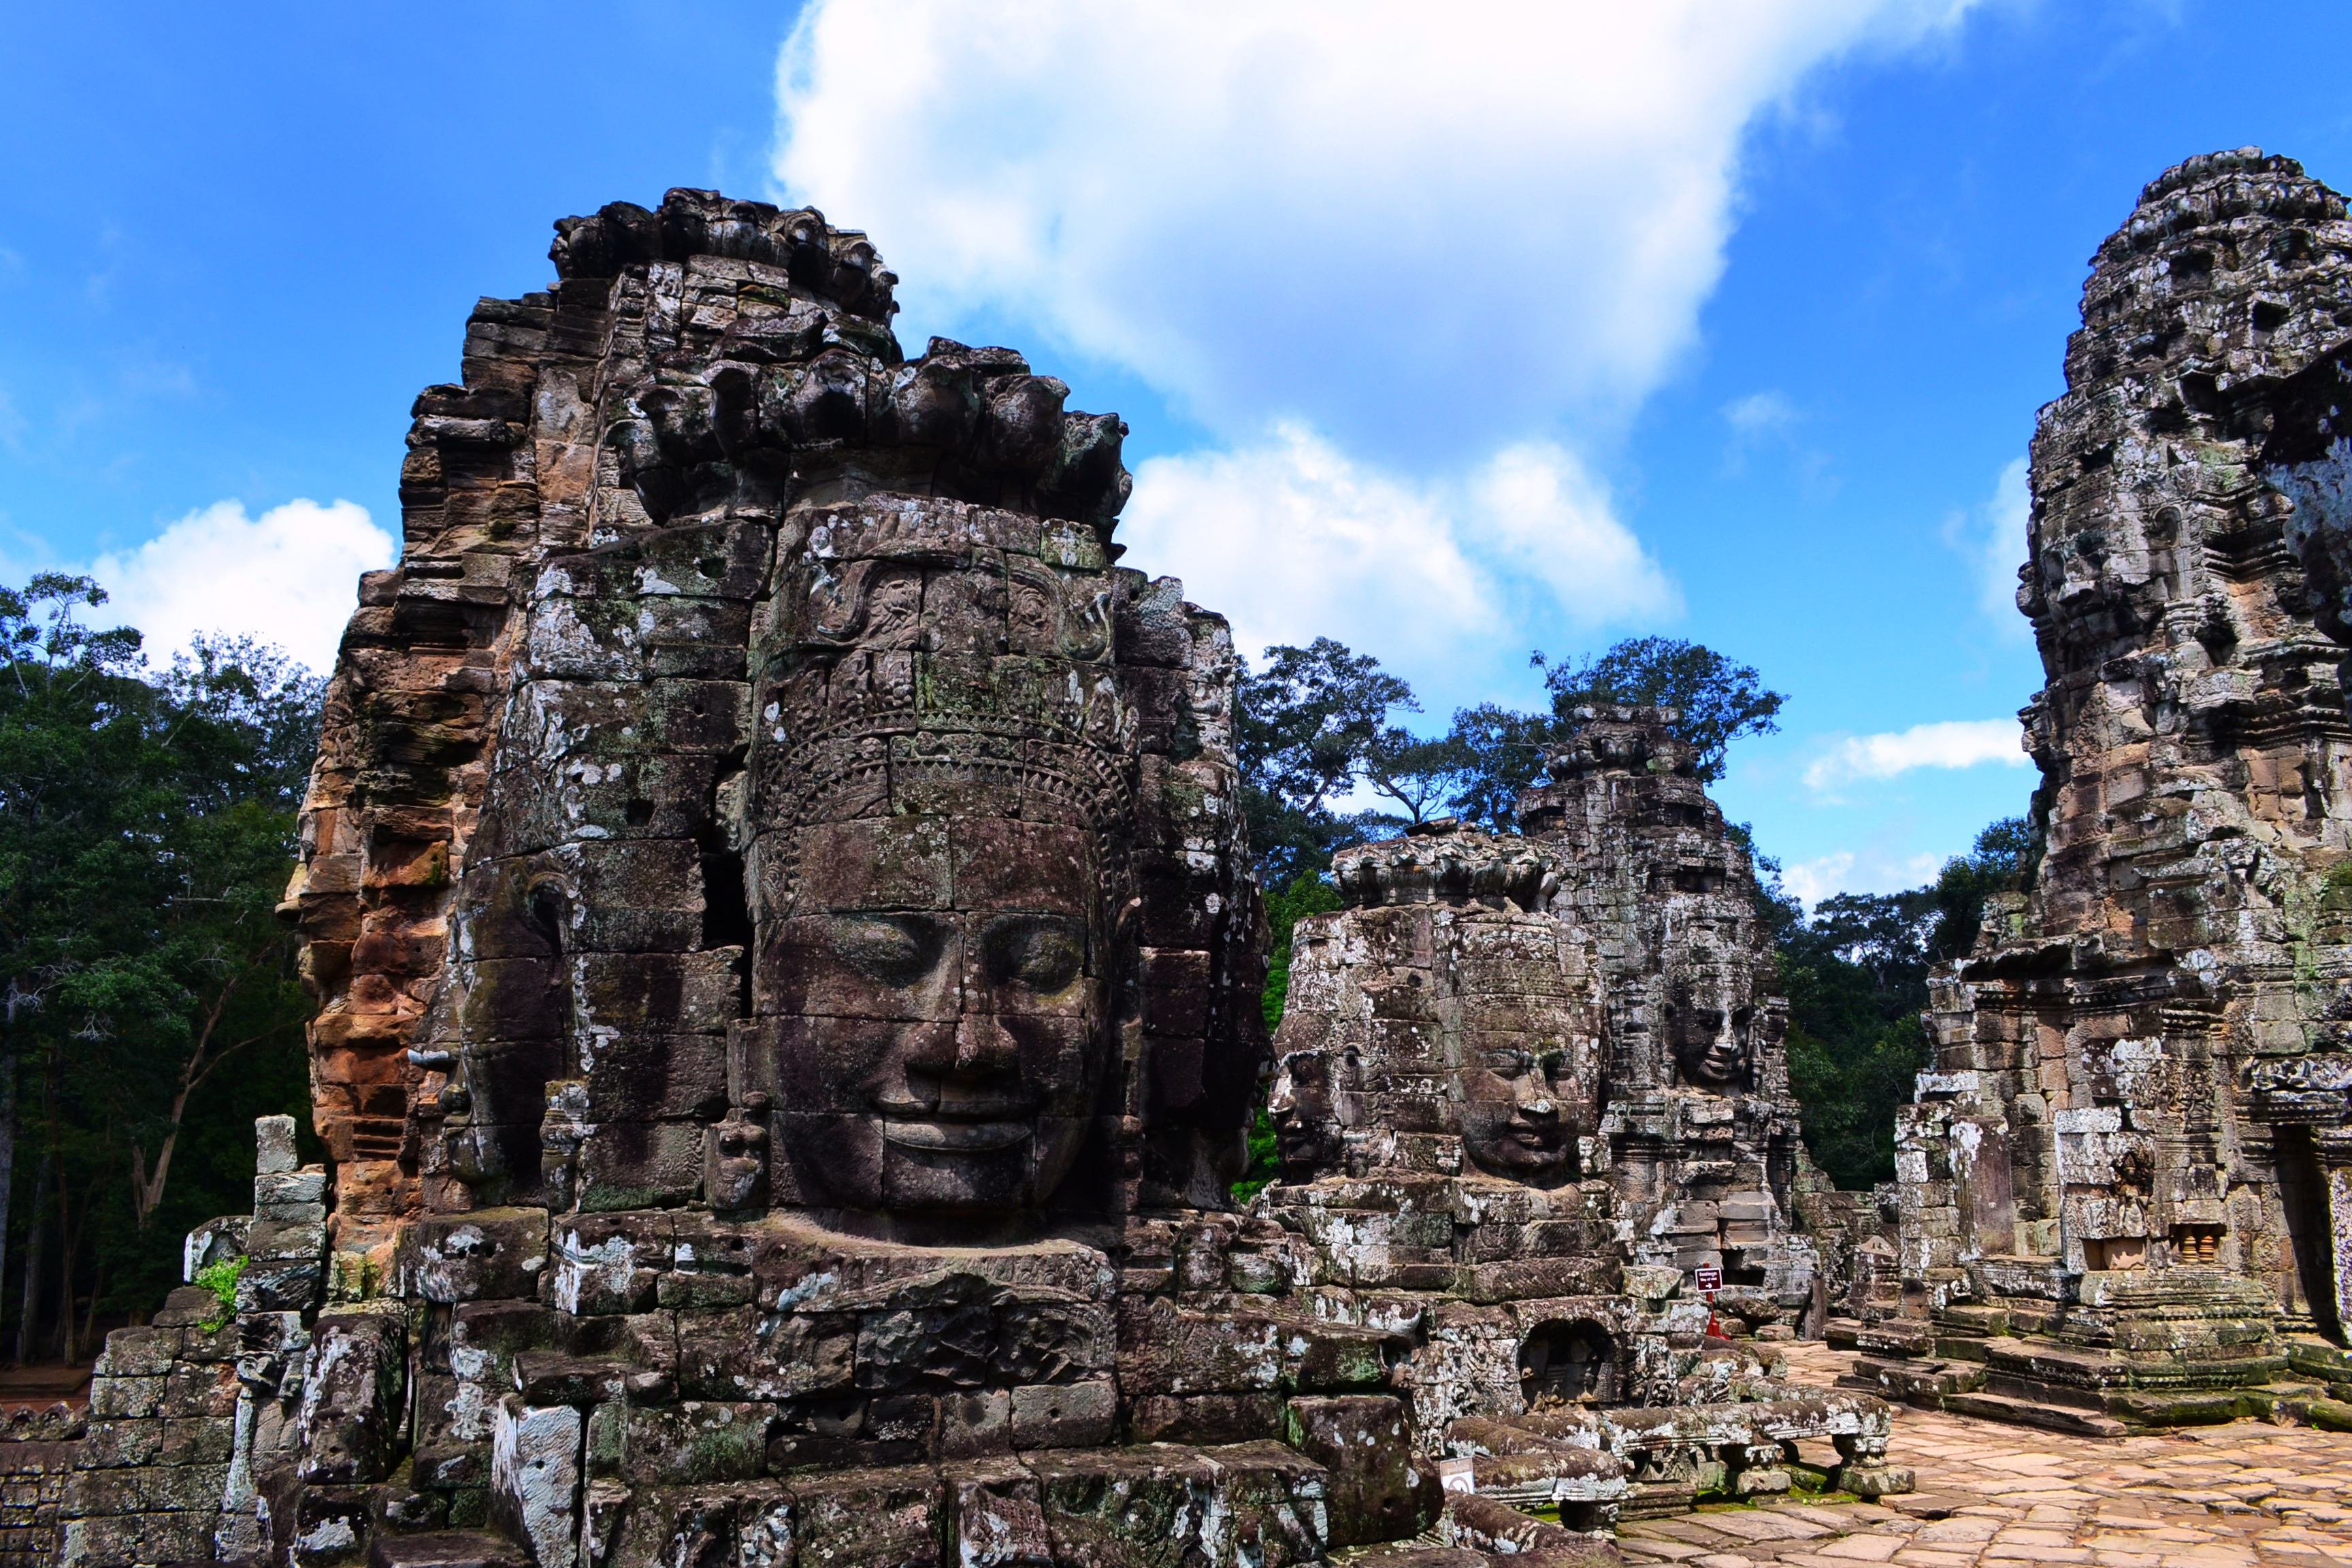
rock, architecture, building, monument, tourist, travel, formation, buddhism, religion, asia, ancient, landmark, tourism, place of worship, temple, ruins, cambodia, monastery, civilization, wat, angkor, destinations, khmer, archaeological site, unesco world heritage site, hindu temple, historic site, cambodian, ancient history, maya civilization, seam reap